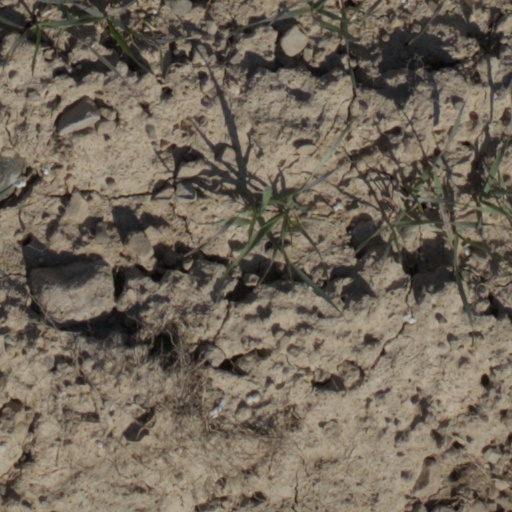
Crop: wheat